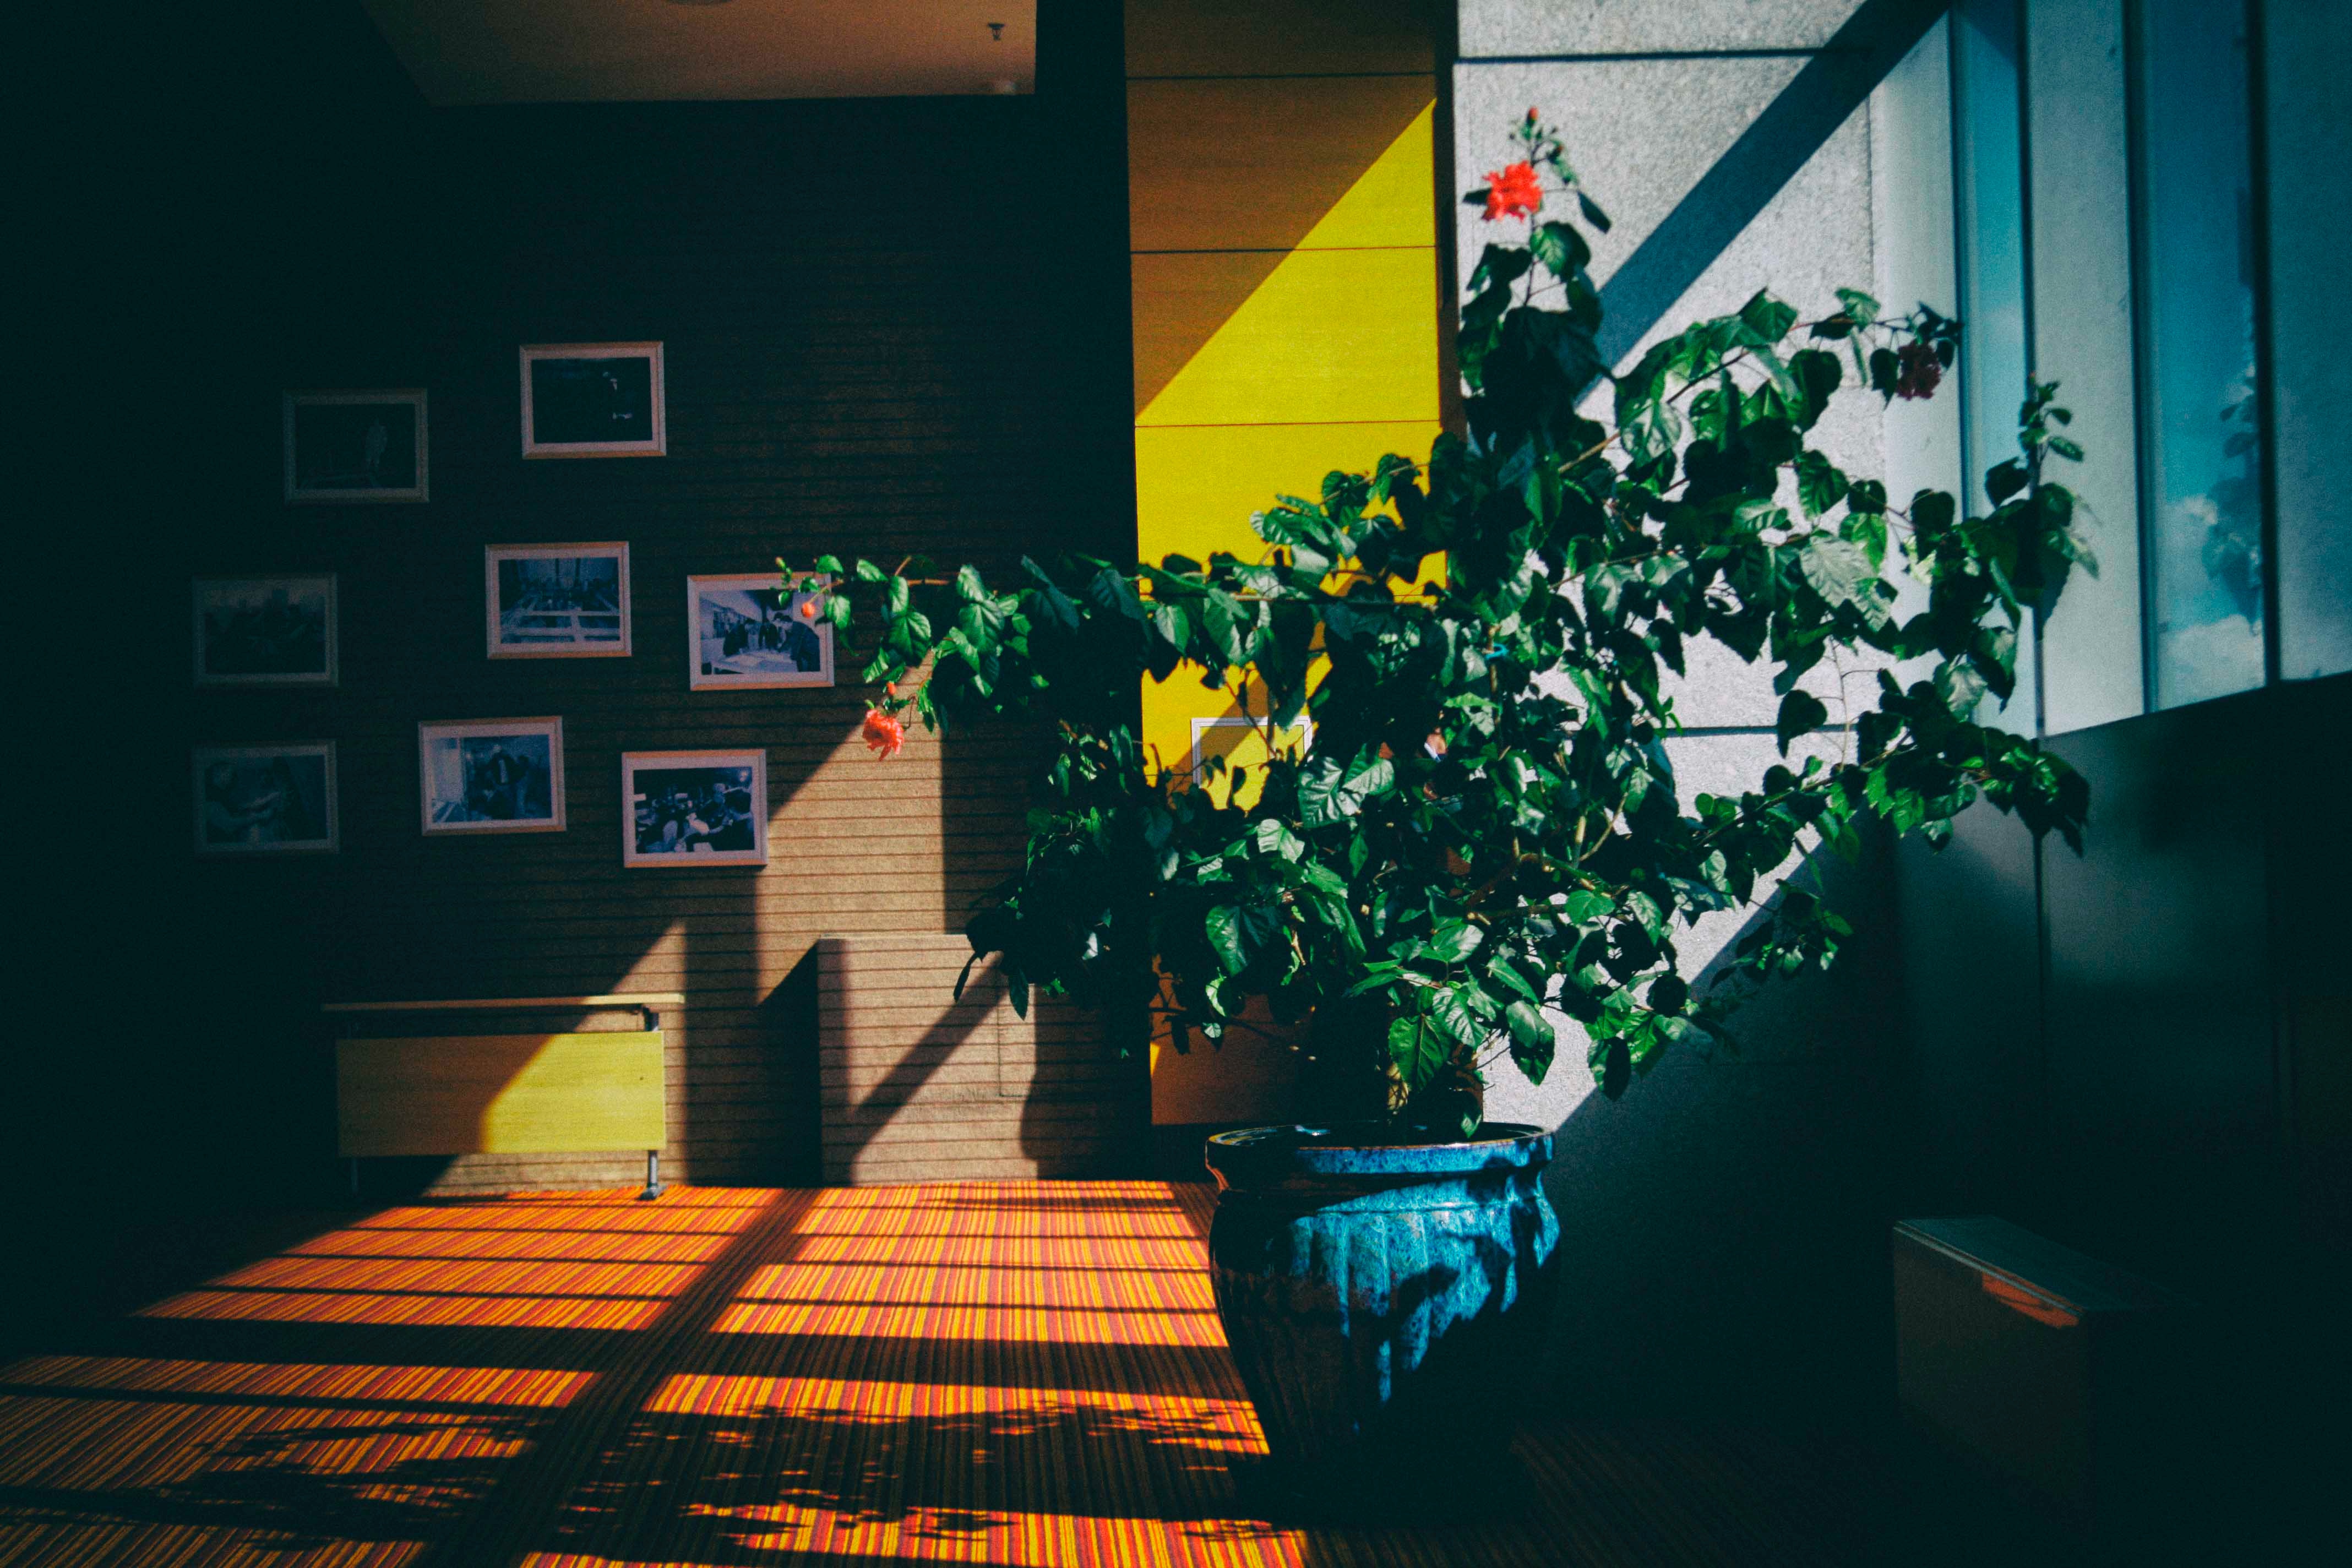
light, night, wall, green, red, color, darkness, yellow, art, shape, screenshot